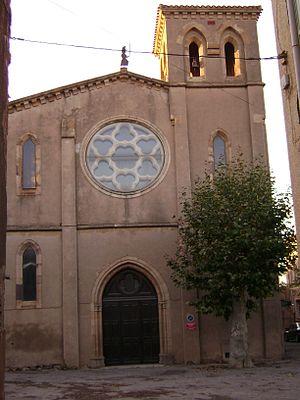
Eglise Sainte Eulalie de Thézan-des-Corbières, Aude, France
Thézan-des-Corbières est une commune française, située dans le département de l'Aude en région Occitanie.